Philadelphia and Baltimore Central Railroad

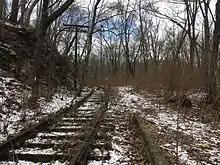
The abandoned Octoraro Branch at Wawa Station in 2017

The P&BC was chartered in Pennsylvania in 1854 and quickly absorbed the Baltimore & Philadelphia Railroad and its Maryland charter. Starting from a connection with the West Chester & Philadelphia Railroad (WC&P) at Wawa, Pennsylvania (formerly called Grubb's Bridge), the initial plan was to build southwest for to a junction with the Northern Central Railway, north of Baltimore. As built, however, the line would reach only from Wawa (where the WC&P line arrived from Philadelphia in 1856) to the northern bank of the Susquehanna River, in Cecil County, Maryland, near Port Deposit.